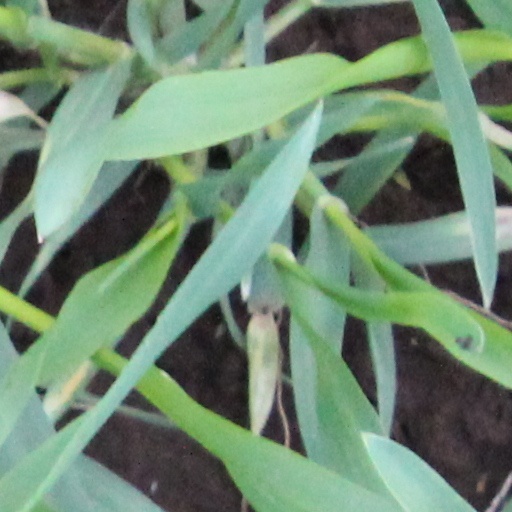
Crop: wheat